Alevism

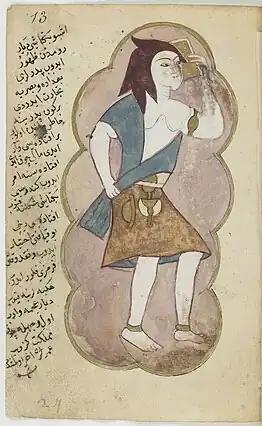
Ottoman miniature of the founder of the Bektashiyya Sufi order Hacı Bektaş-ı Veli "(Ḥājjī Baktāsh Walī)"

During the great Turkish expansion from Central Asia into Iran and Anatolia in the Seljuk period (11–12th centuries), Turkmen tribes accepted a Sufi and pro-Alid form of Islam that co-existed with some of their pre-Islamic customs. Their conversion to Islam in this period was mainly achieved through the efforts not of textual scholars (ulama) expounding the finer points of tafsir and sharia, but by charismatic dervishes, a belief whose cult of Muslim saint worship, mystical divination and millenarianism spoke more directly to the steppe mindset. These tribes dominated Anatolia for centuries with their religious warriors ("ghazi") spearheading the drive against Byzantines and Crusades.